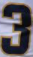
Number: 3